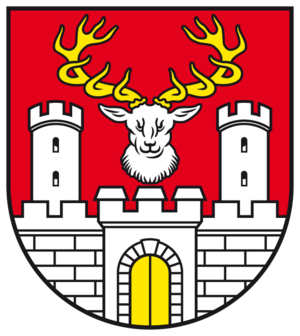
Freden est une municipalité allemande du land de Basse-Saxe et l'arrondissement de Hildesheim. En 2014, elle comptait 3 037 hab.